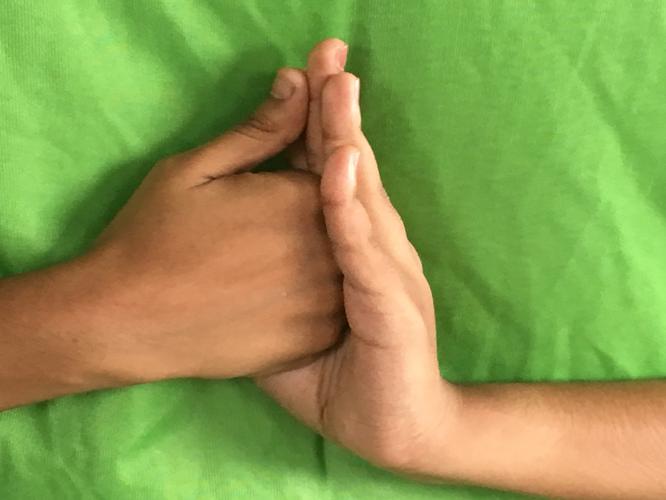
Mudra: Shanka
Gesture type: double_hand